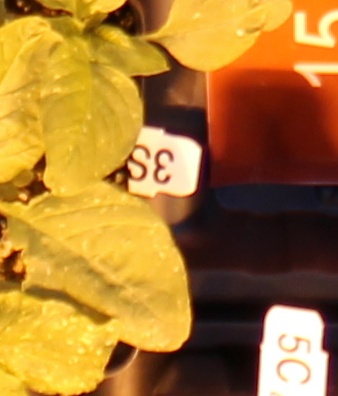
Label: Redroot Pigweed